Baterno

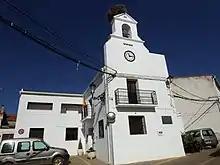
Townhall of Baterno

Baterno is a municipality located in the province of Badajoz, Extremadura, Spain. According to the 2007 census (INE), the municipality has a population of 391 inhabitants.